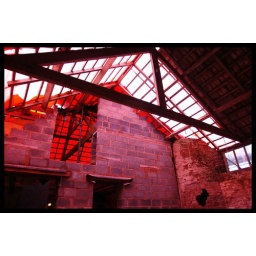
The roof of a very old barn that my father is repairing in Somerset.